Anne Innis Dagg

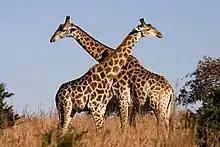
Male giraffes in South Africa.

Dagg was referred to as "the Jane Goodall of giraffes" and was recognized as having made significant contributions to the study of giraffes. Dagg first became interested in giraffes as a young child while visiting Illinois' Brookfield Zoo with her mother.